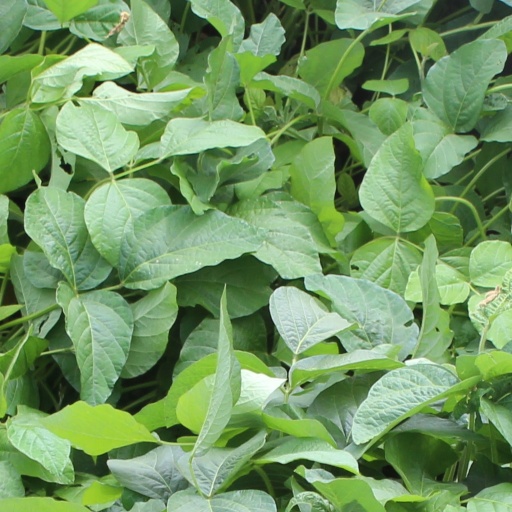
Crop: soybean